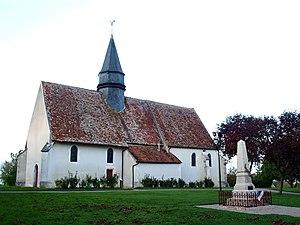
Beauvoir (Yonne, France)